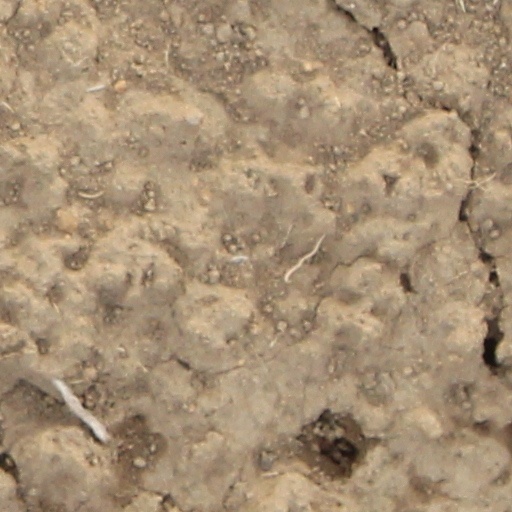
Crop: wheat